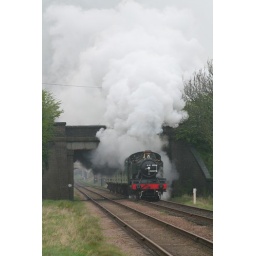
4141 bursts under Woodthorpe road bridge